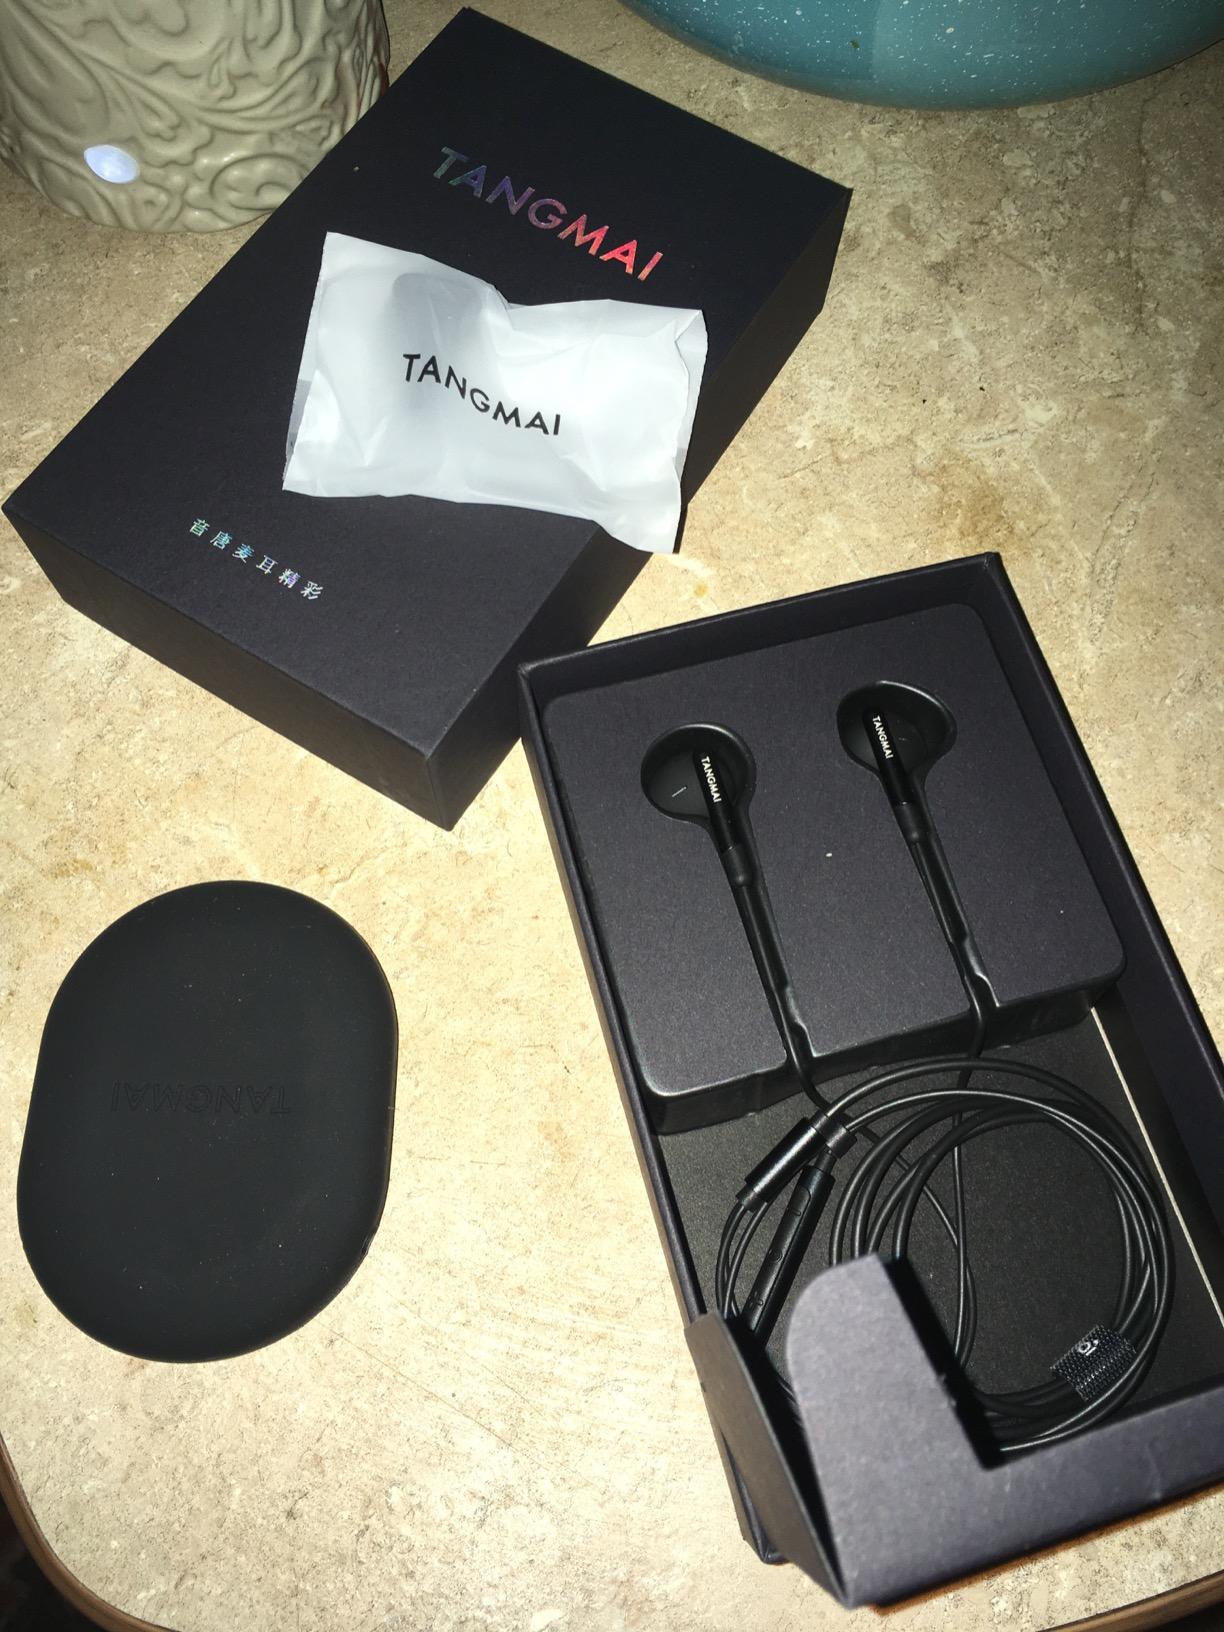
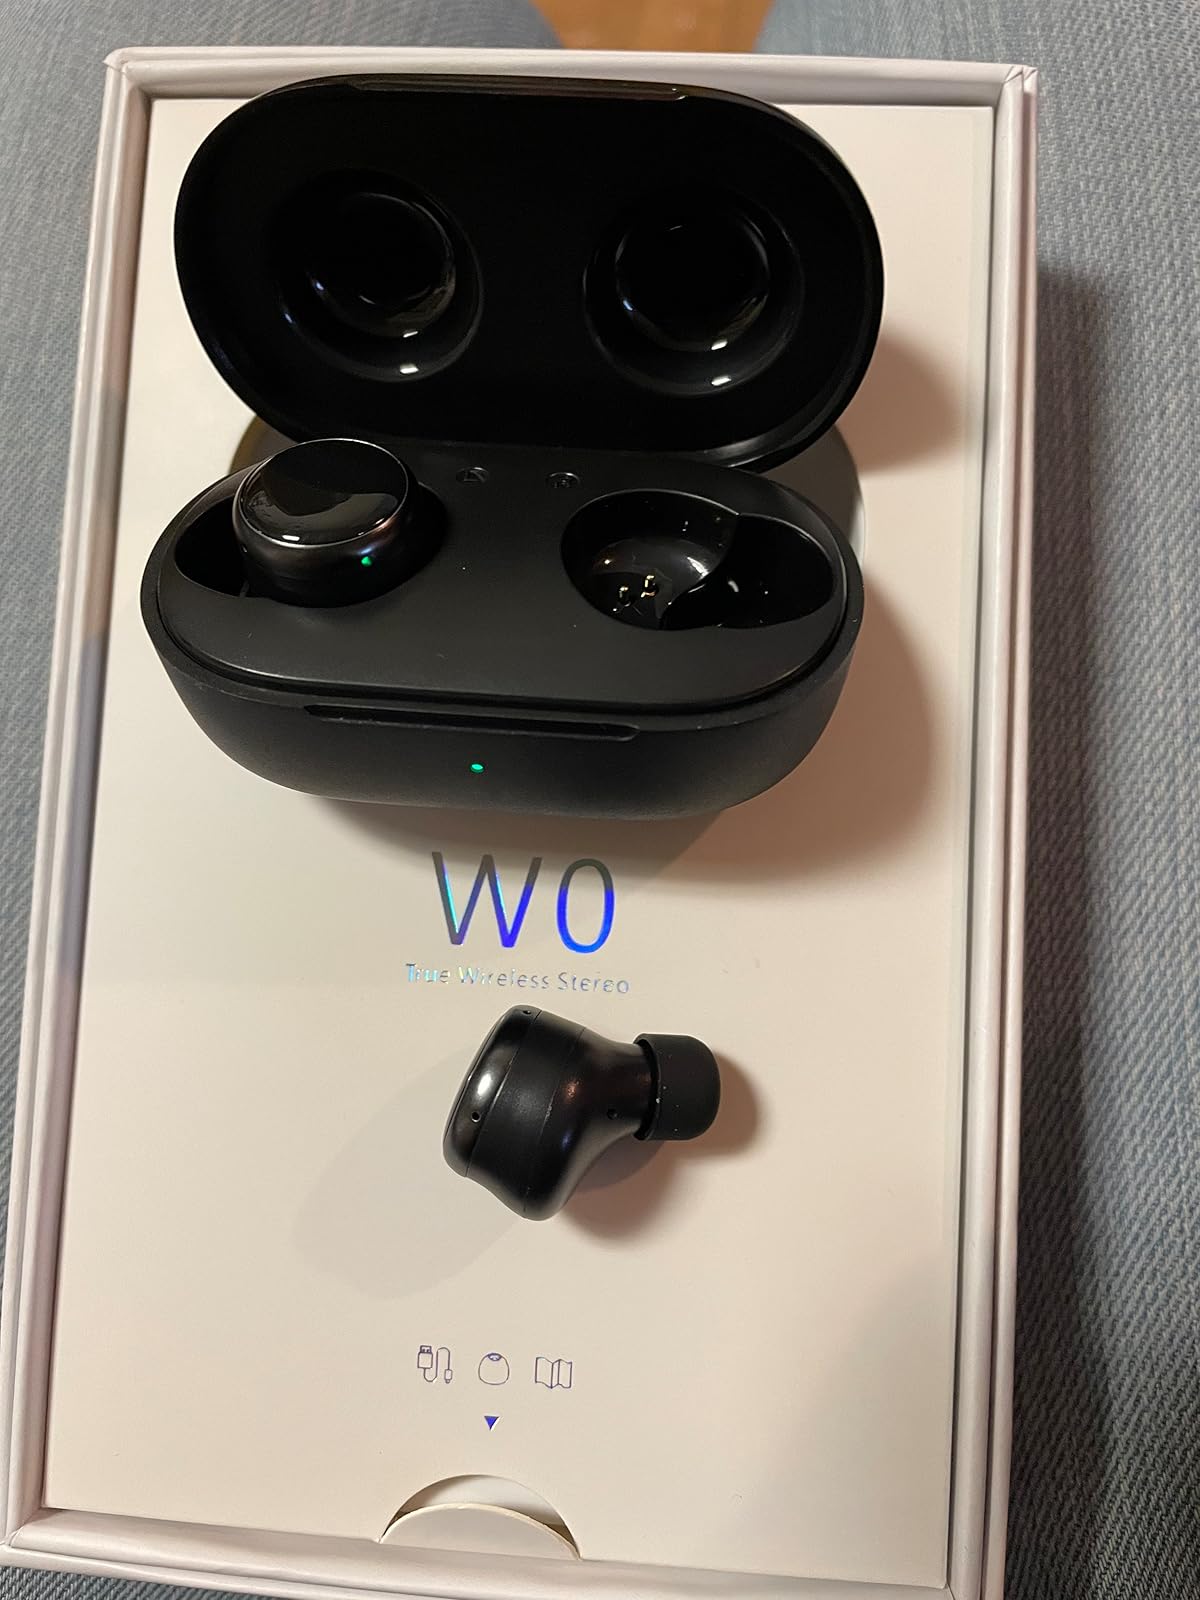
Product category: earbuds
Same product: no